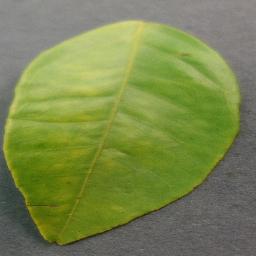
Label: Orange___Haunglongbing_(Citrus_greening)